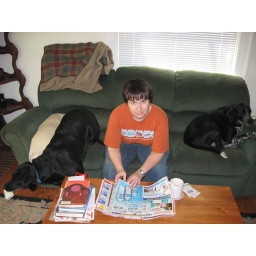
Yes, she clips coupons--and actually uses them! She's sitting on the couch in our living room.